Gösta Nystroem

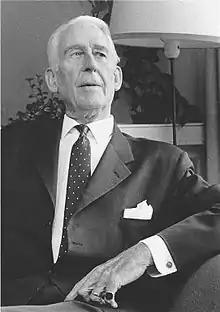
Gösta Nystroem

Gösta Nystroem (13 October 1890 – 9 August 1966) was a Swedish composer.